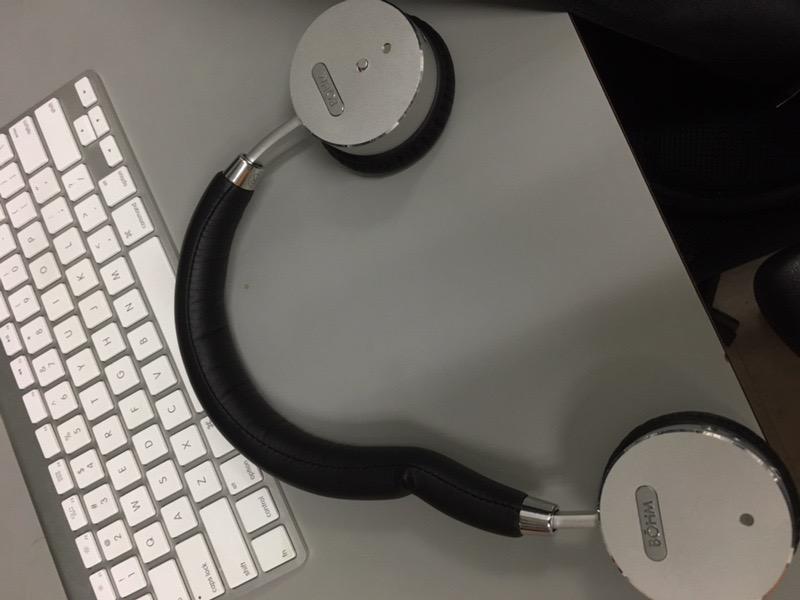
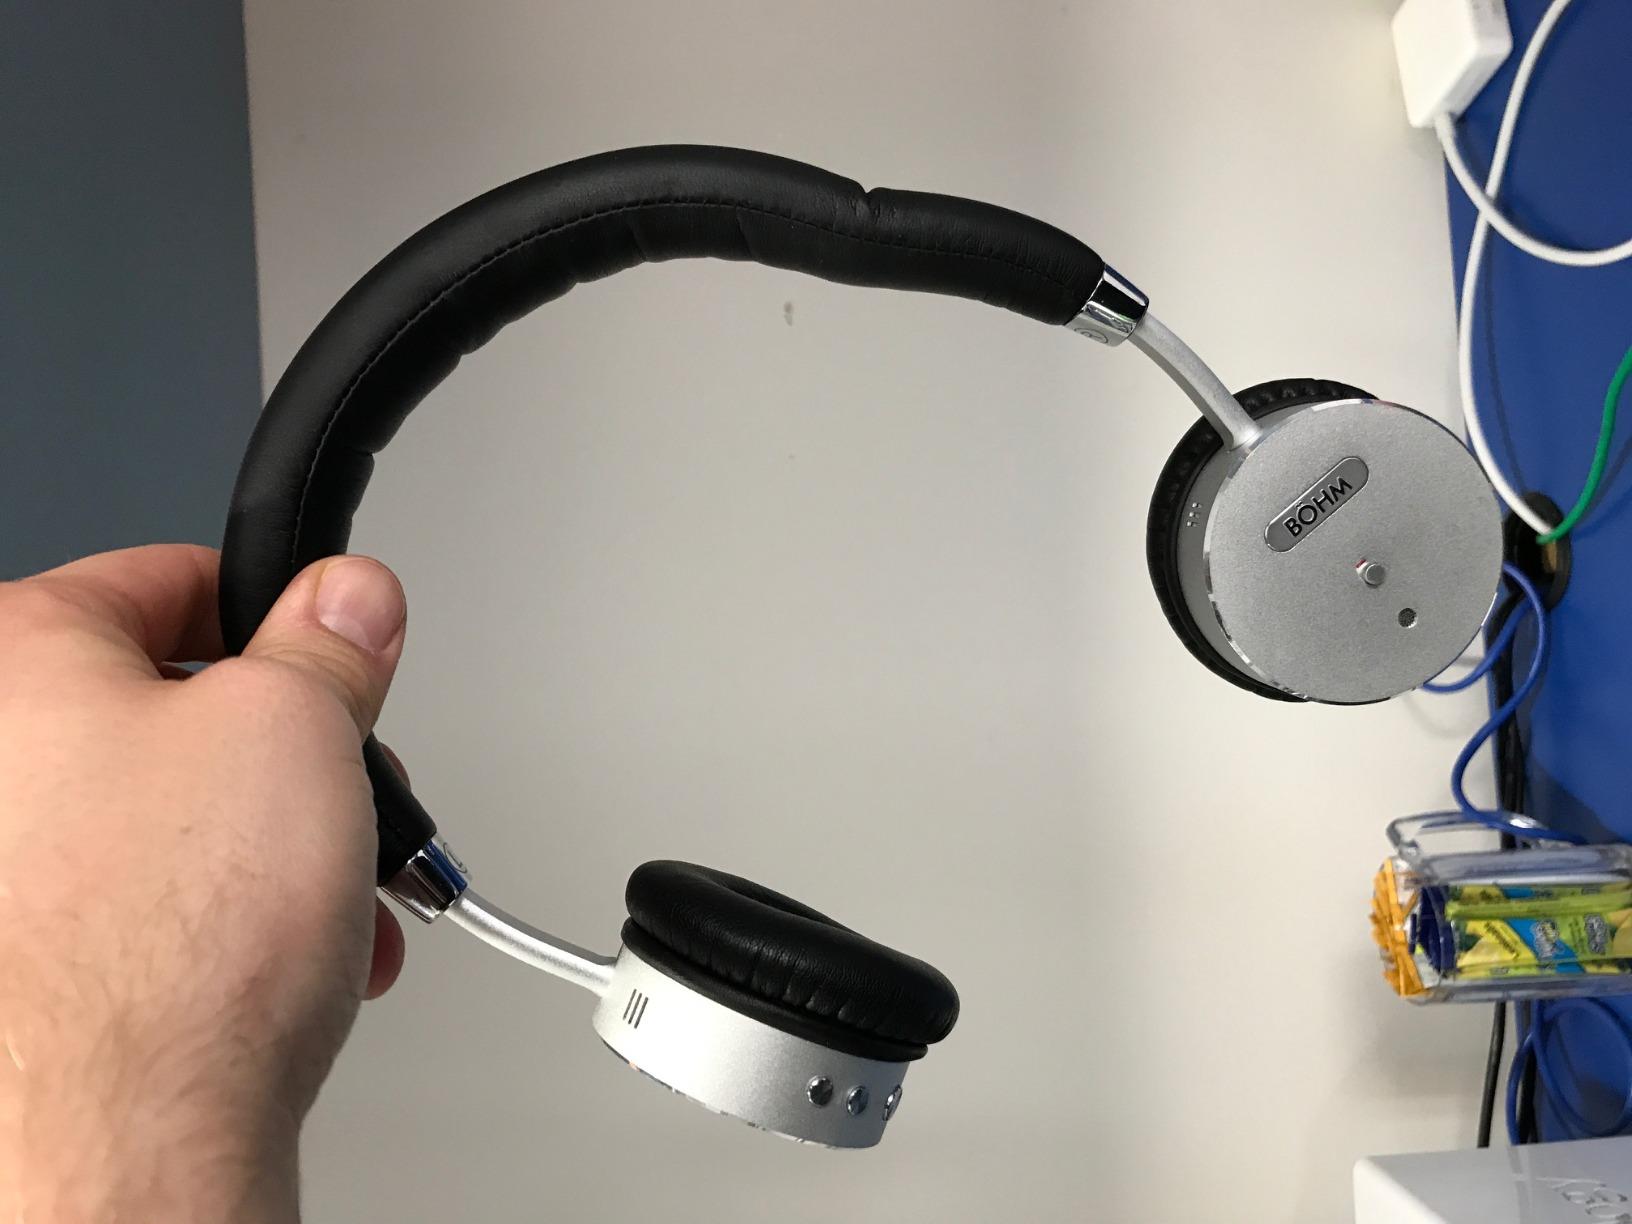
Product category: headphones
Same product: yes